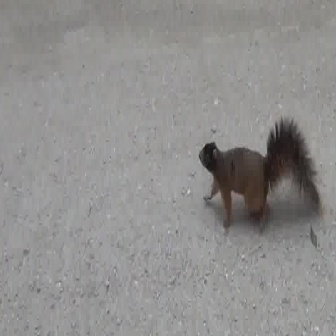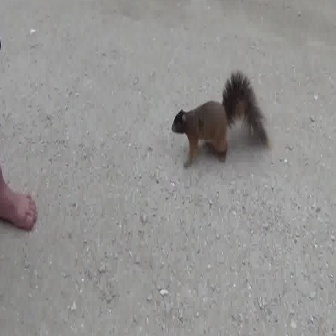
  Please identify the target specified by the bounding box [197,112,319,235] in the first image and locate it in the second image. Return the coordinates in [x_min,y_min,x_max,y_max] format.
Answer: [171,67,271,168]